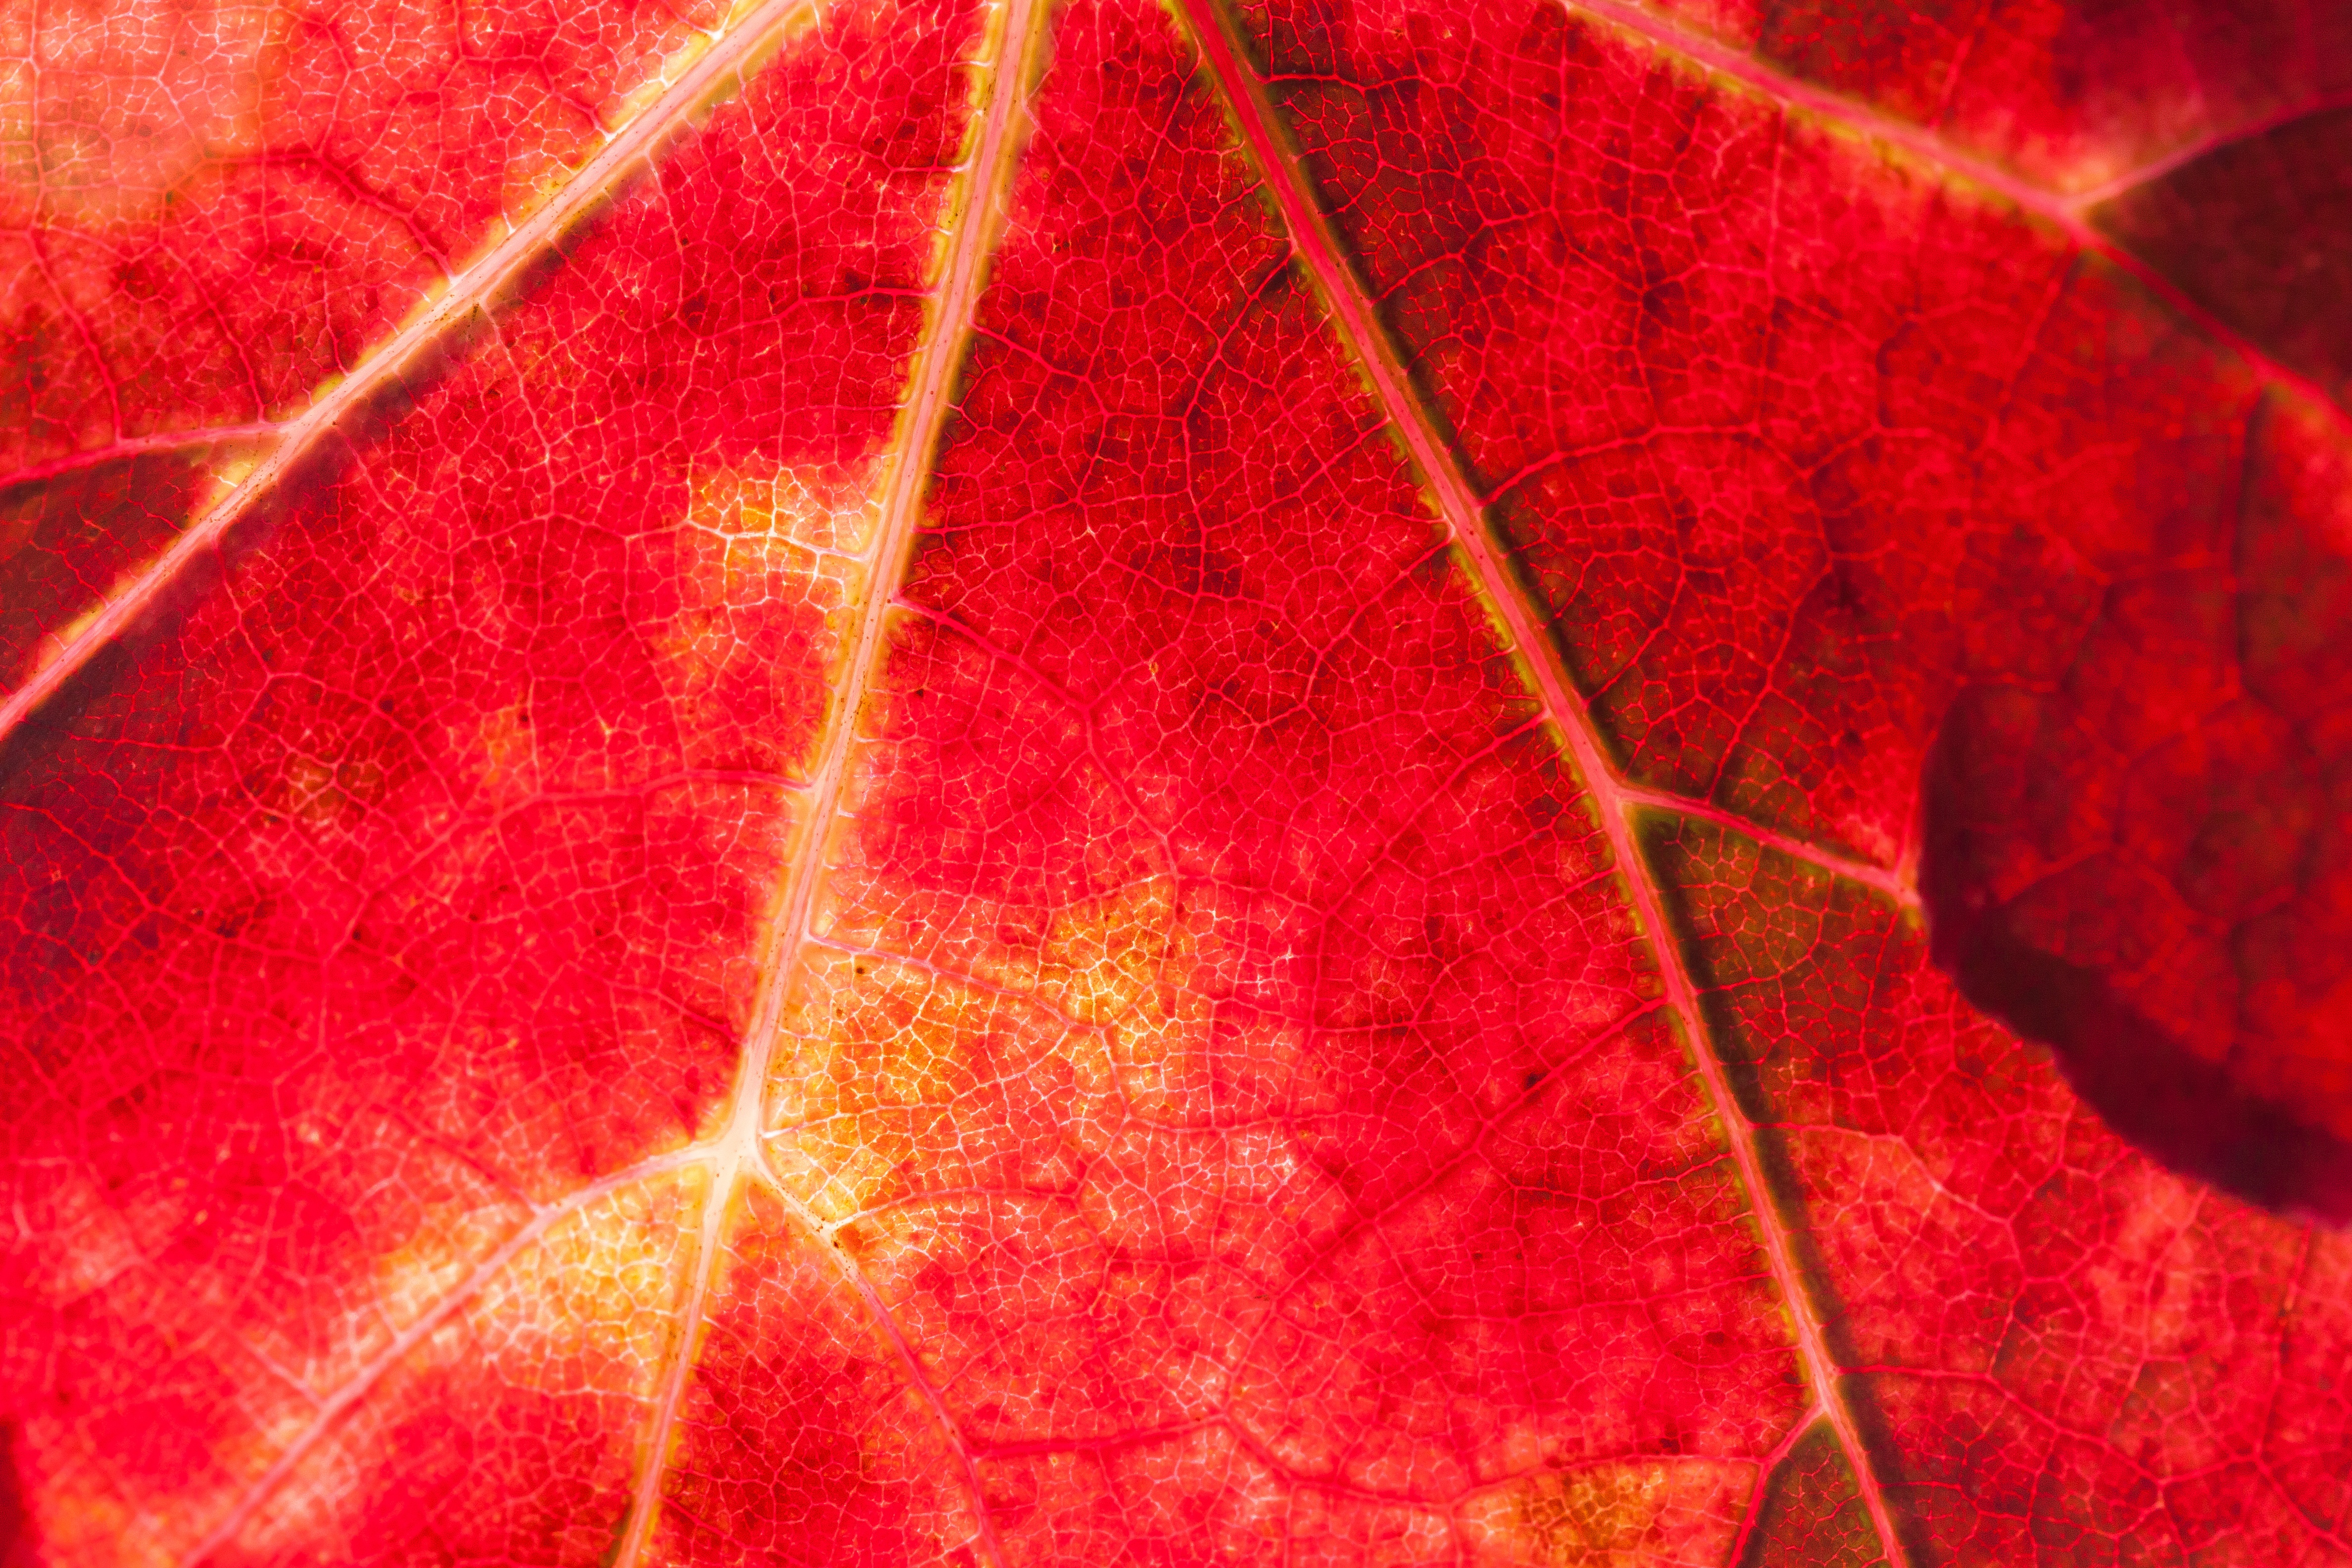
tree, plant, vineyard, wine, sunlight, texture, leaf, flower, petal, red, color, macro, autumn, season, vein, maple tree, maple leaf, close up, sunny, autumn colours, cell, macro photography, wine harvest, wine leaf